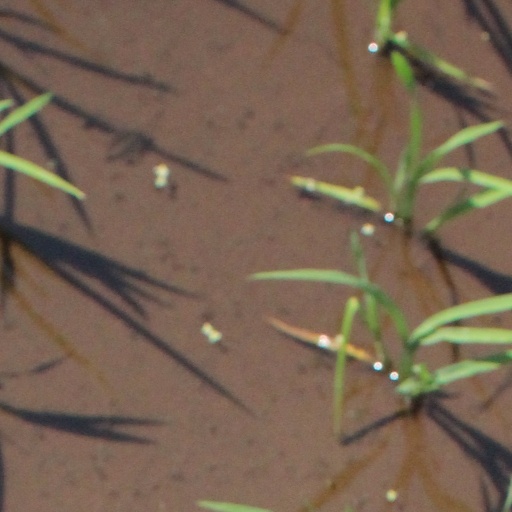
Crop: rice